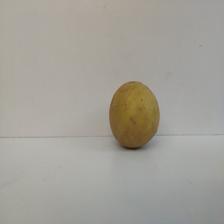
Size: Large